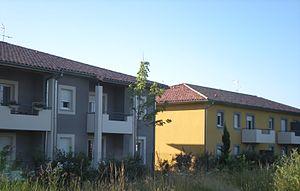
Nouvelle résidence à Lannemezan, près de la gare
Lannemezan est une commune française située dans le département des Hautes-Pyrénées, en région Occitanie. Ses habitants sont appelés les Lannemezanais.